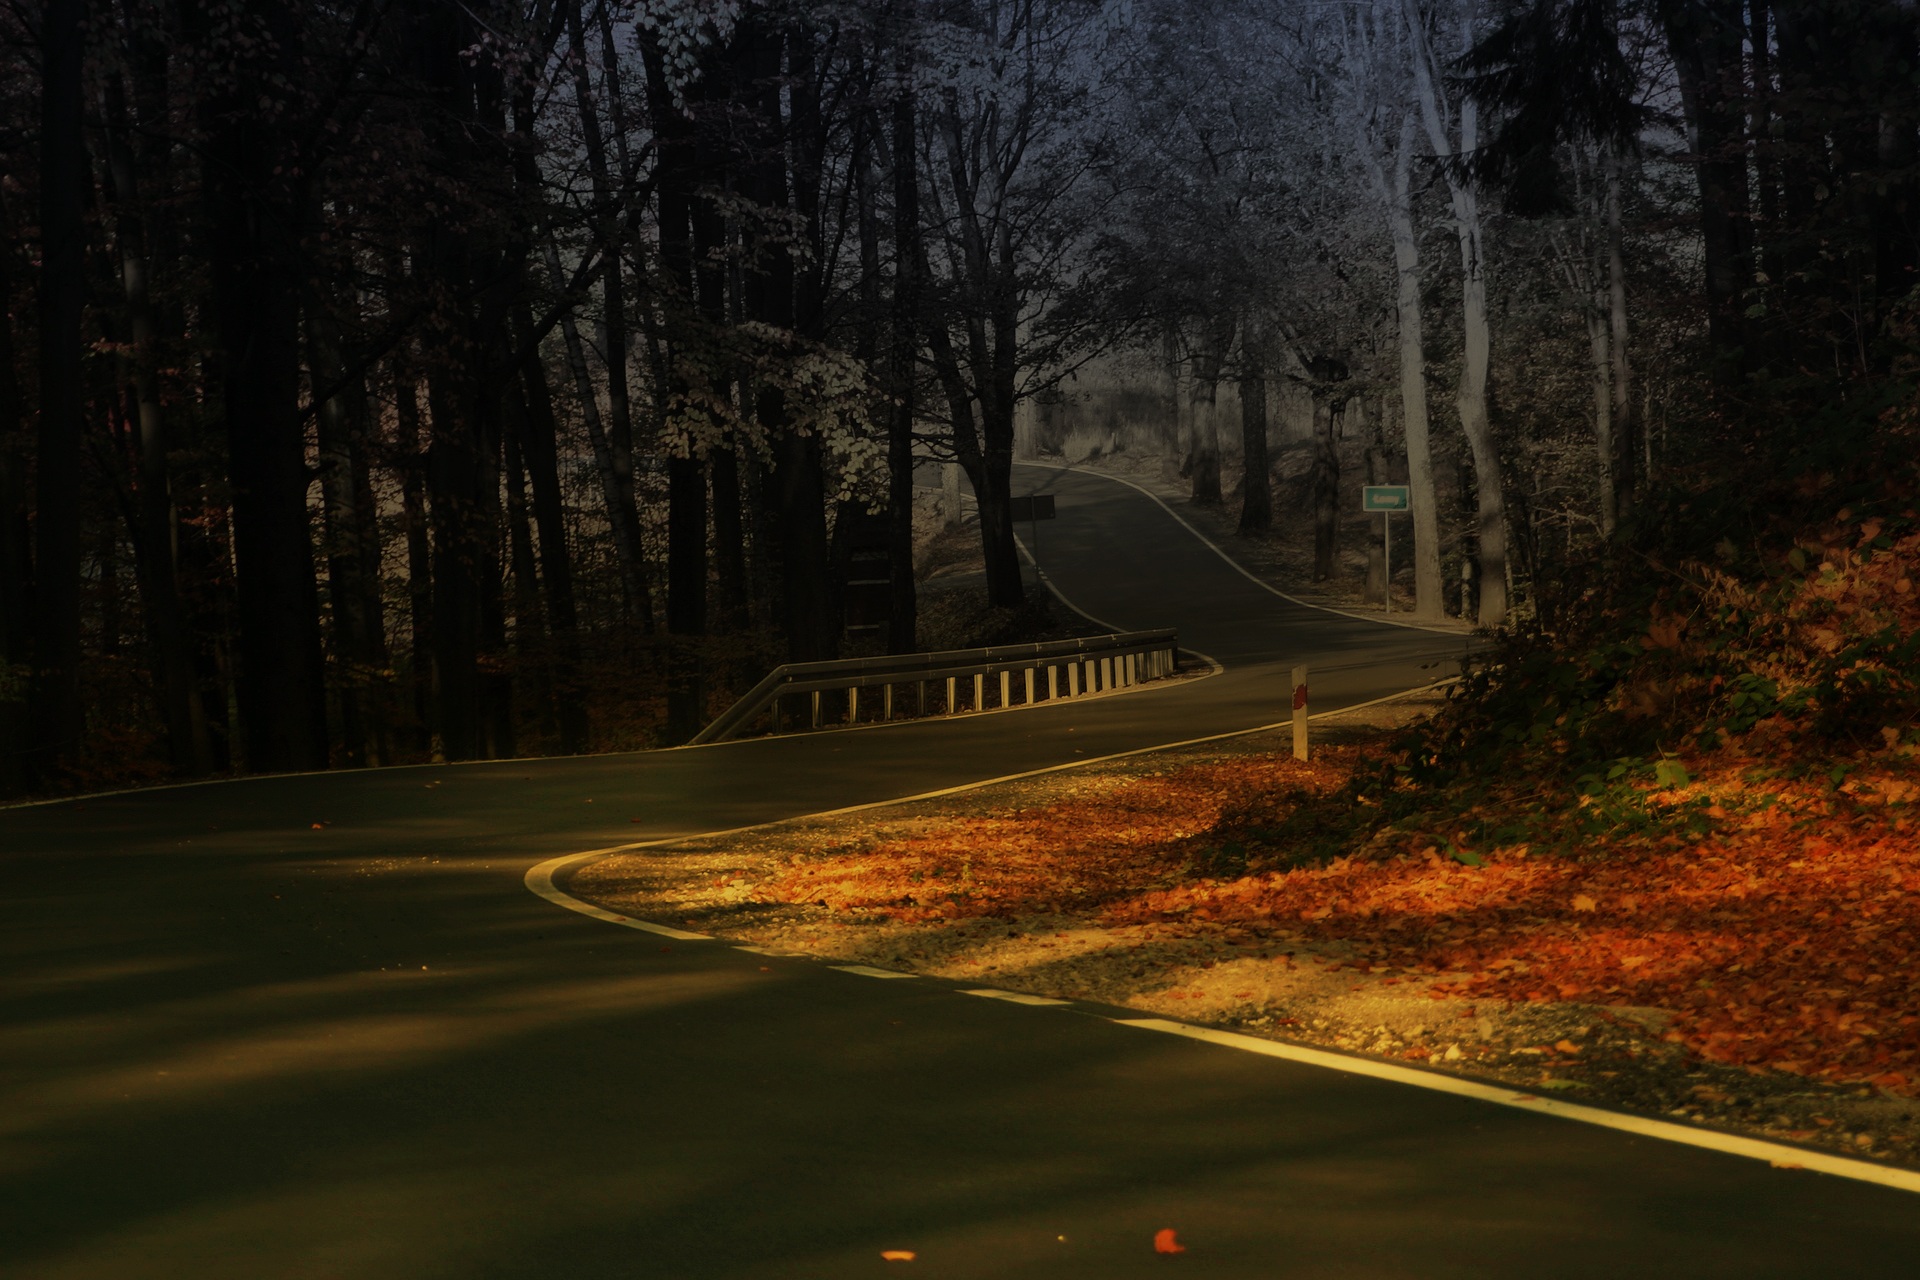
tree, nature, forest, light, plant, fog, sunrise, road, mist, night, sunlight, morning, leaf, dawn, dusk, mystery, evening, autumn, darkness, season, habitat, screenshot, natural environment, atmospheric phenomenon, woody plant, computer wallpaper, color grading